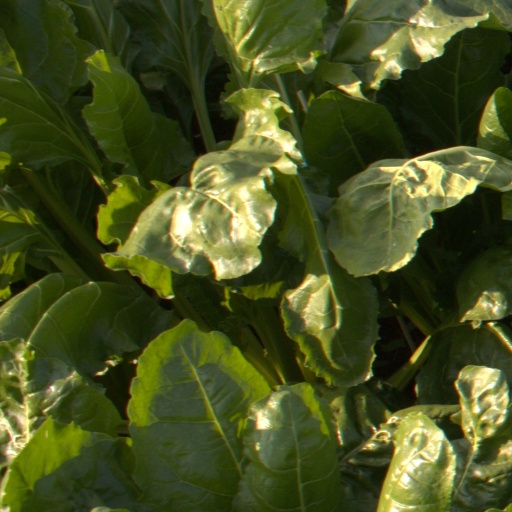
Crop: sugar beet